The Rocket (2013 film)

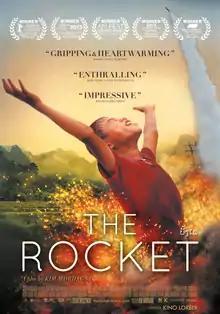
Film poster

The Rocket ( "bangfai") is a 2013 Australian drama film written and directed by Kim Mordaunt. It is set entirely in Northern Laos, and spoken in the Lao language. As an Australian production, it was the country’s entry for Best Foreign Language Film at the 86th Academy Awards but was not nominated. "The Rocket" won the Audience Award and the award for Best Actor in a Narrative Feature Film at the Tribeca Film Festival. It was screened at the AFI Fest.